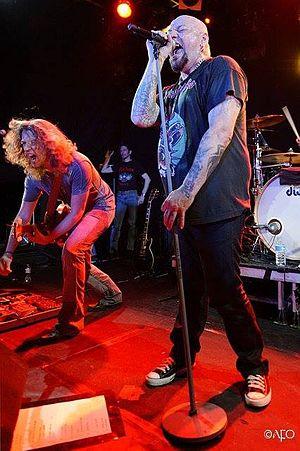
Steph Honde et Paul Di'Anno live en 2010
Hollywood Monsters est un supergroupe de hard rock américain, originaire de Californie. Il est formé en 2014 et composé de Steph Honde, Don Airey, Vinny Appice, Tim Bogert.